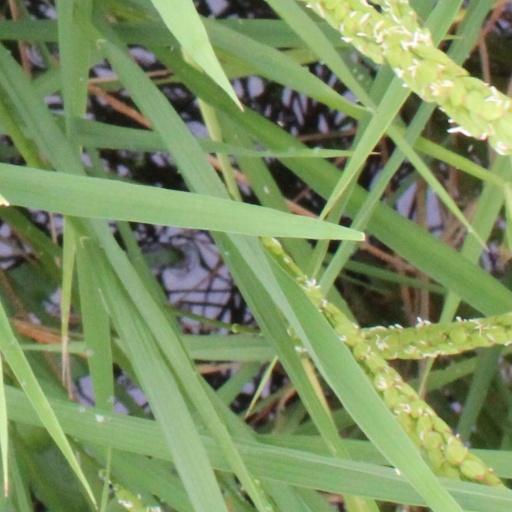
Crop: rice